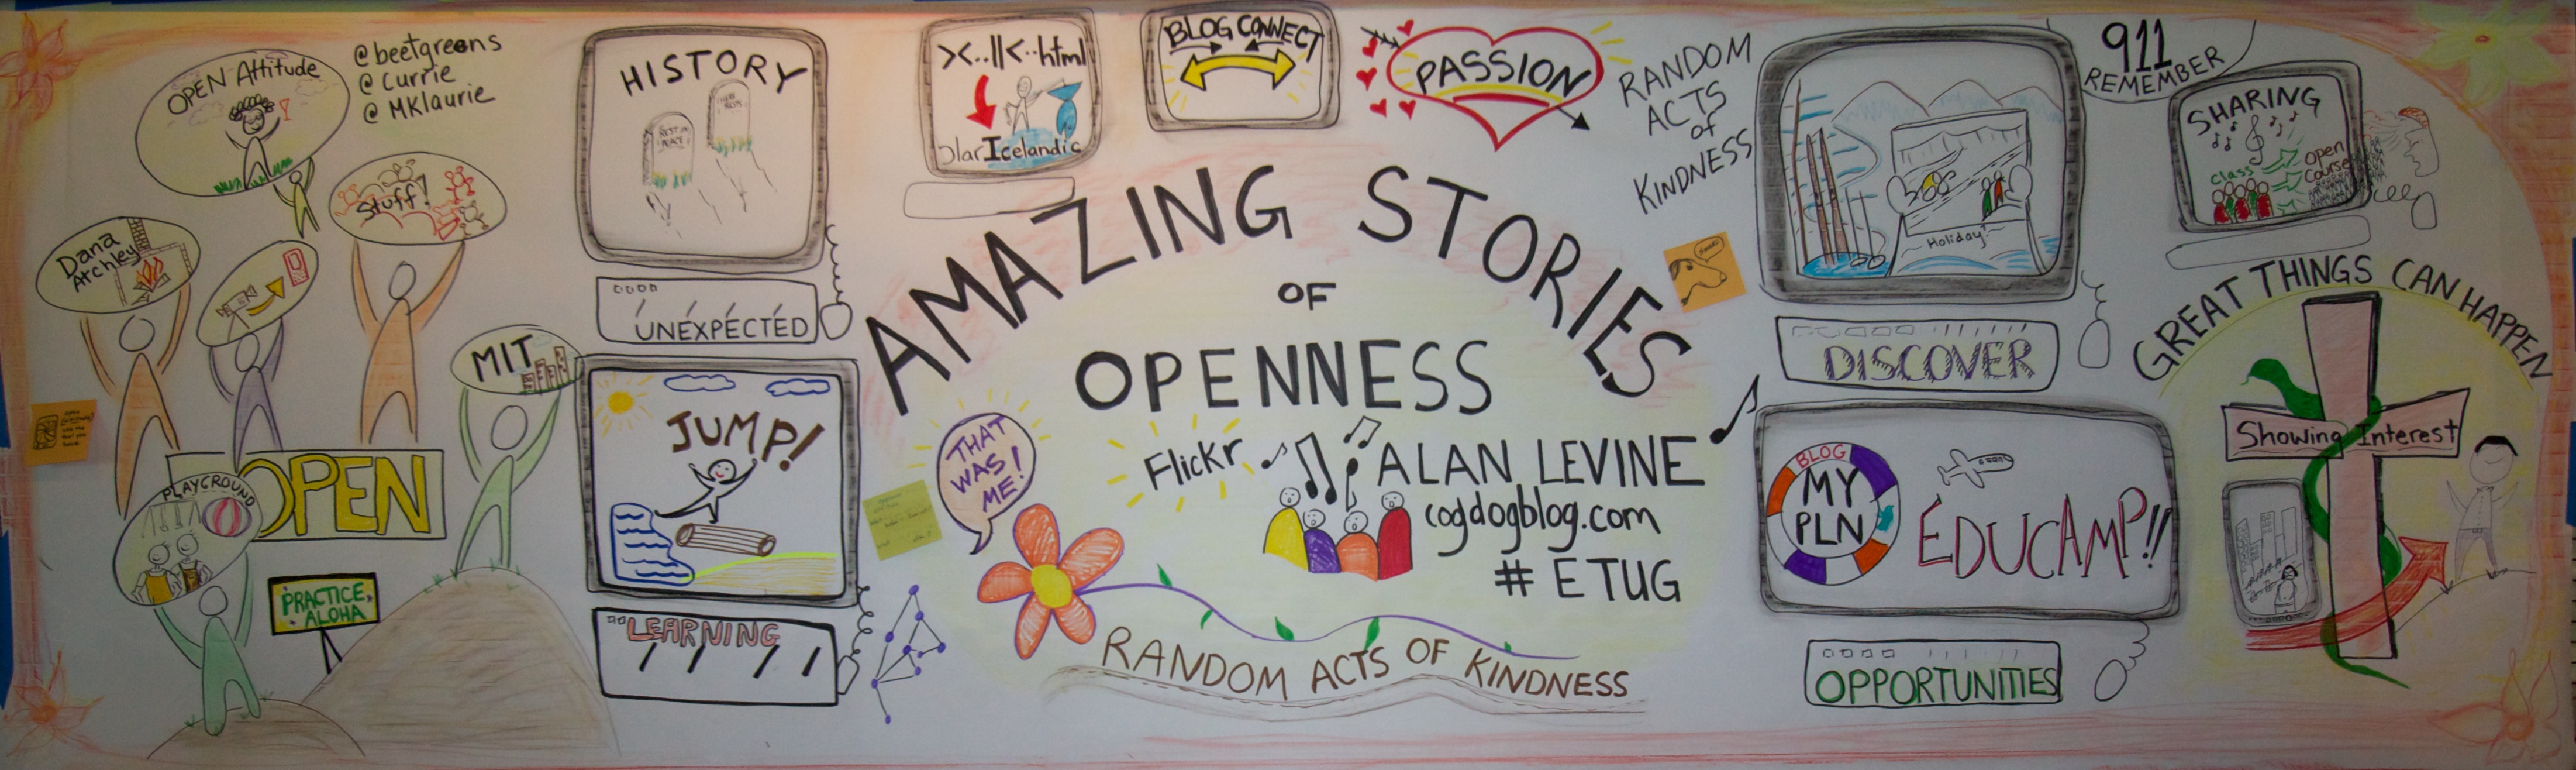
art, sketch, drawing, etug, child art